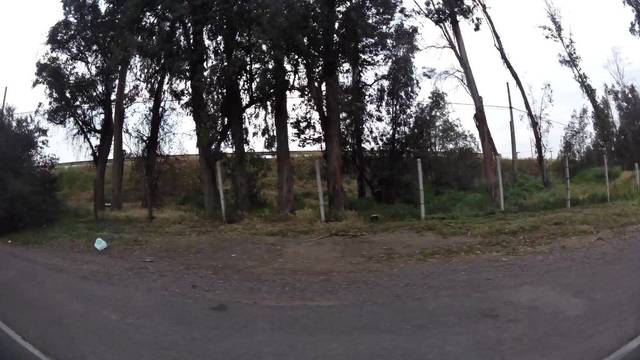
Region: Chile
Coordinates: -33.232, -70.691